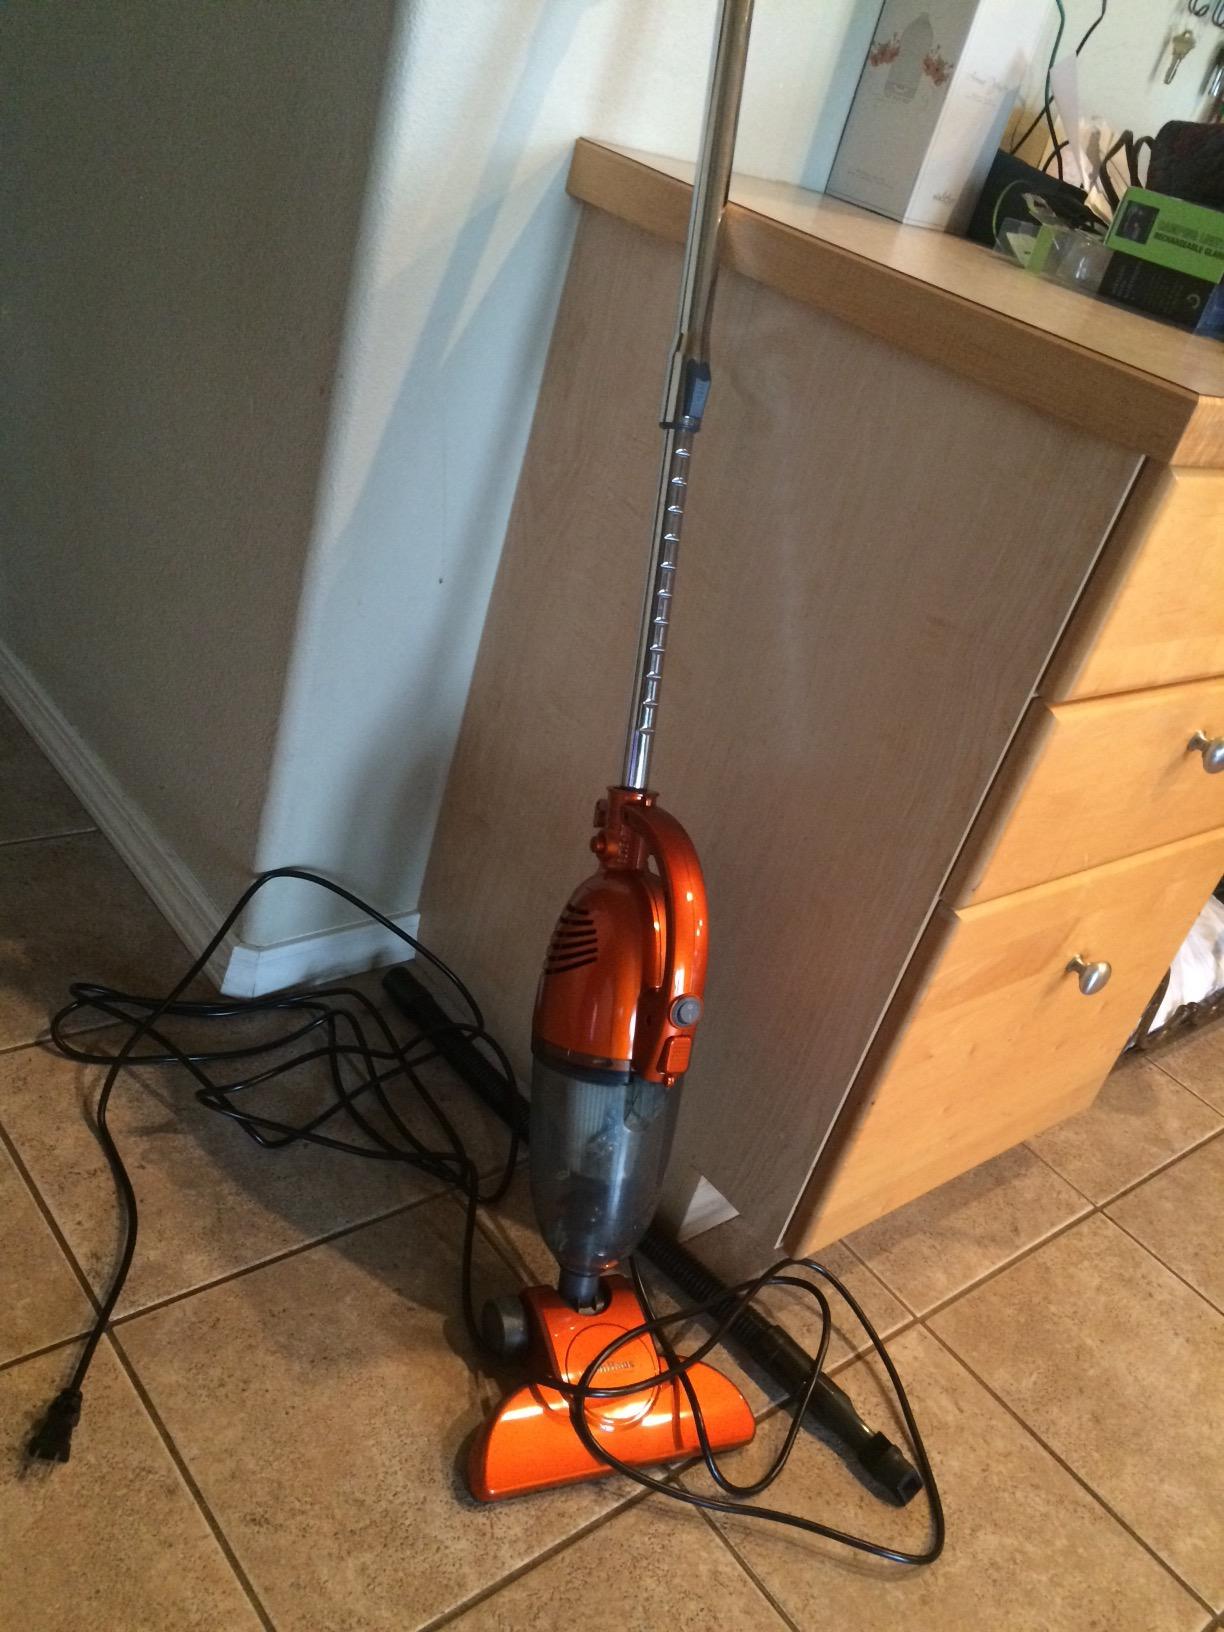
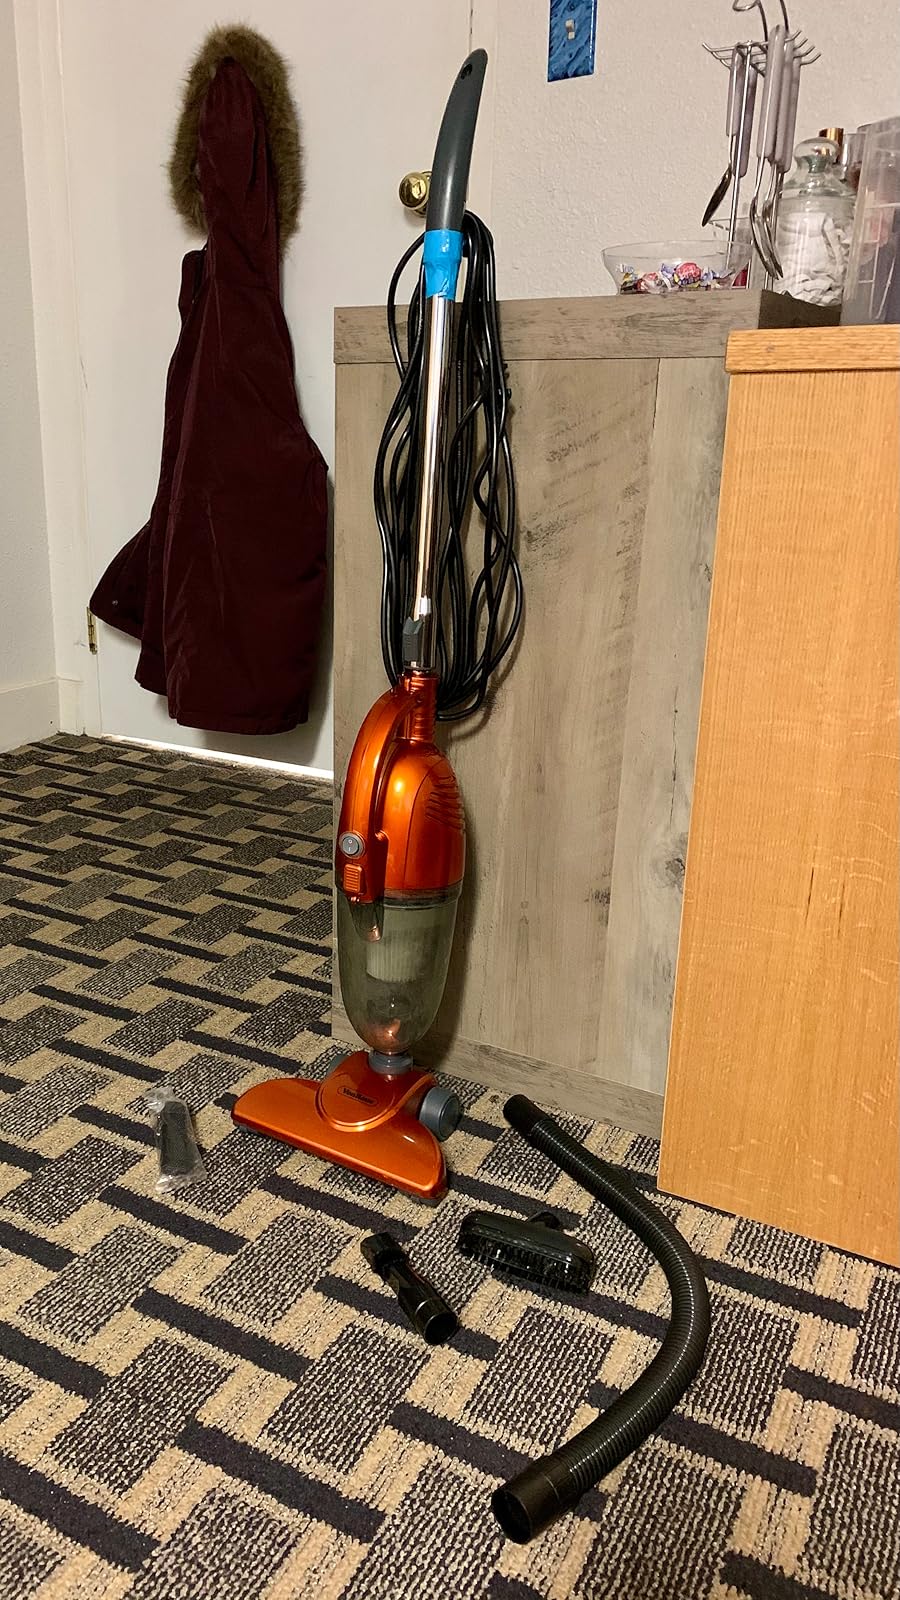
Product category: items_vacuum
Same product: yes